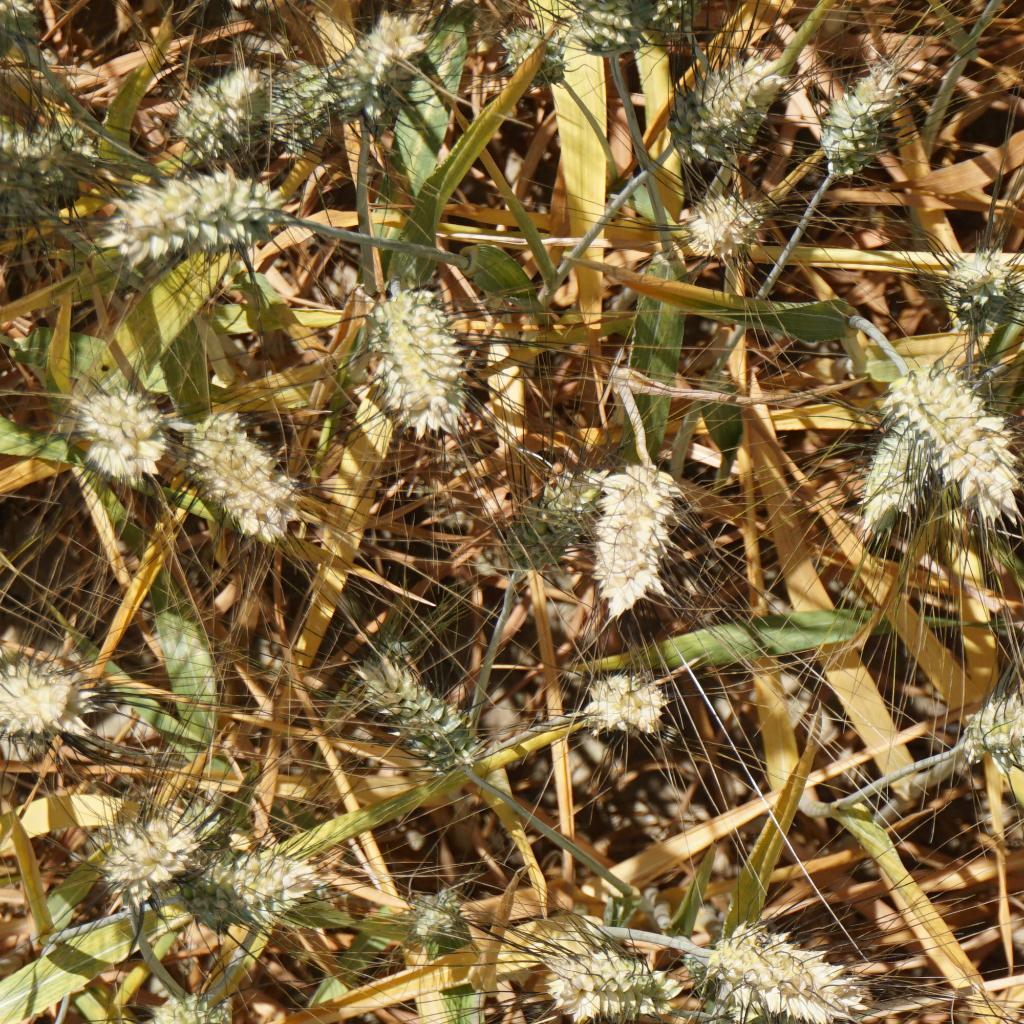
Country: France
Location: Gréoux
Wheat development stage: Filling - Ripening